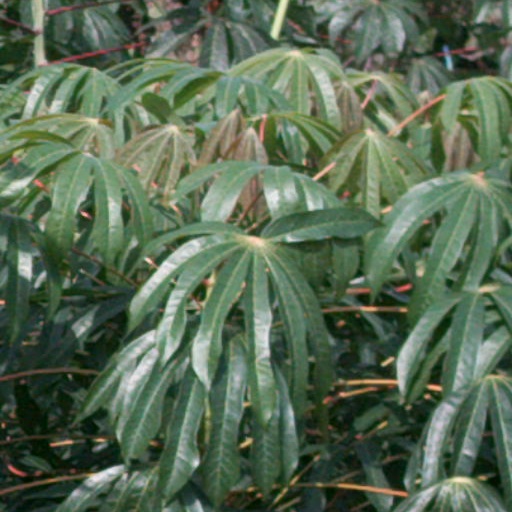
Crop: cassava